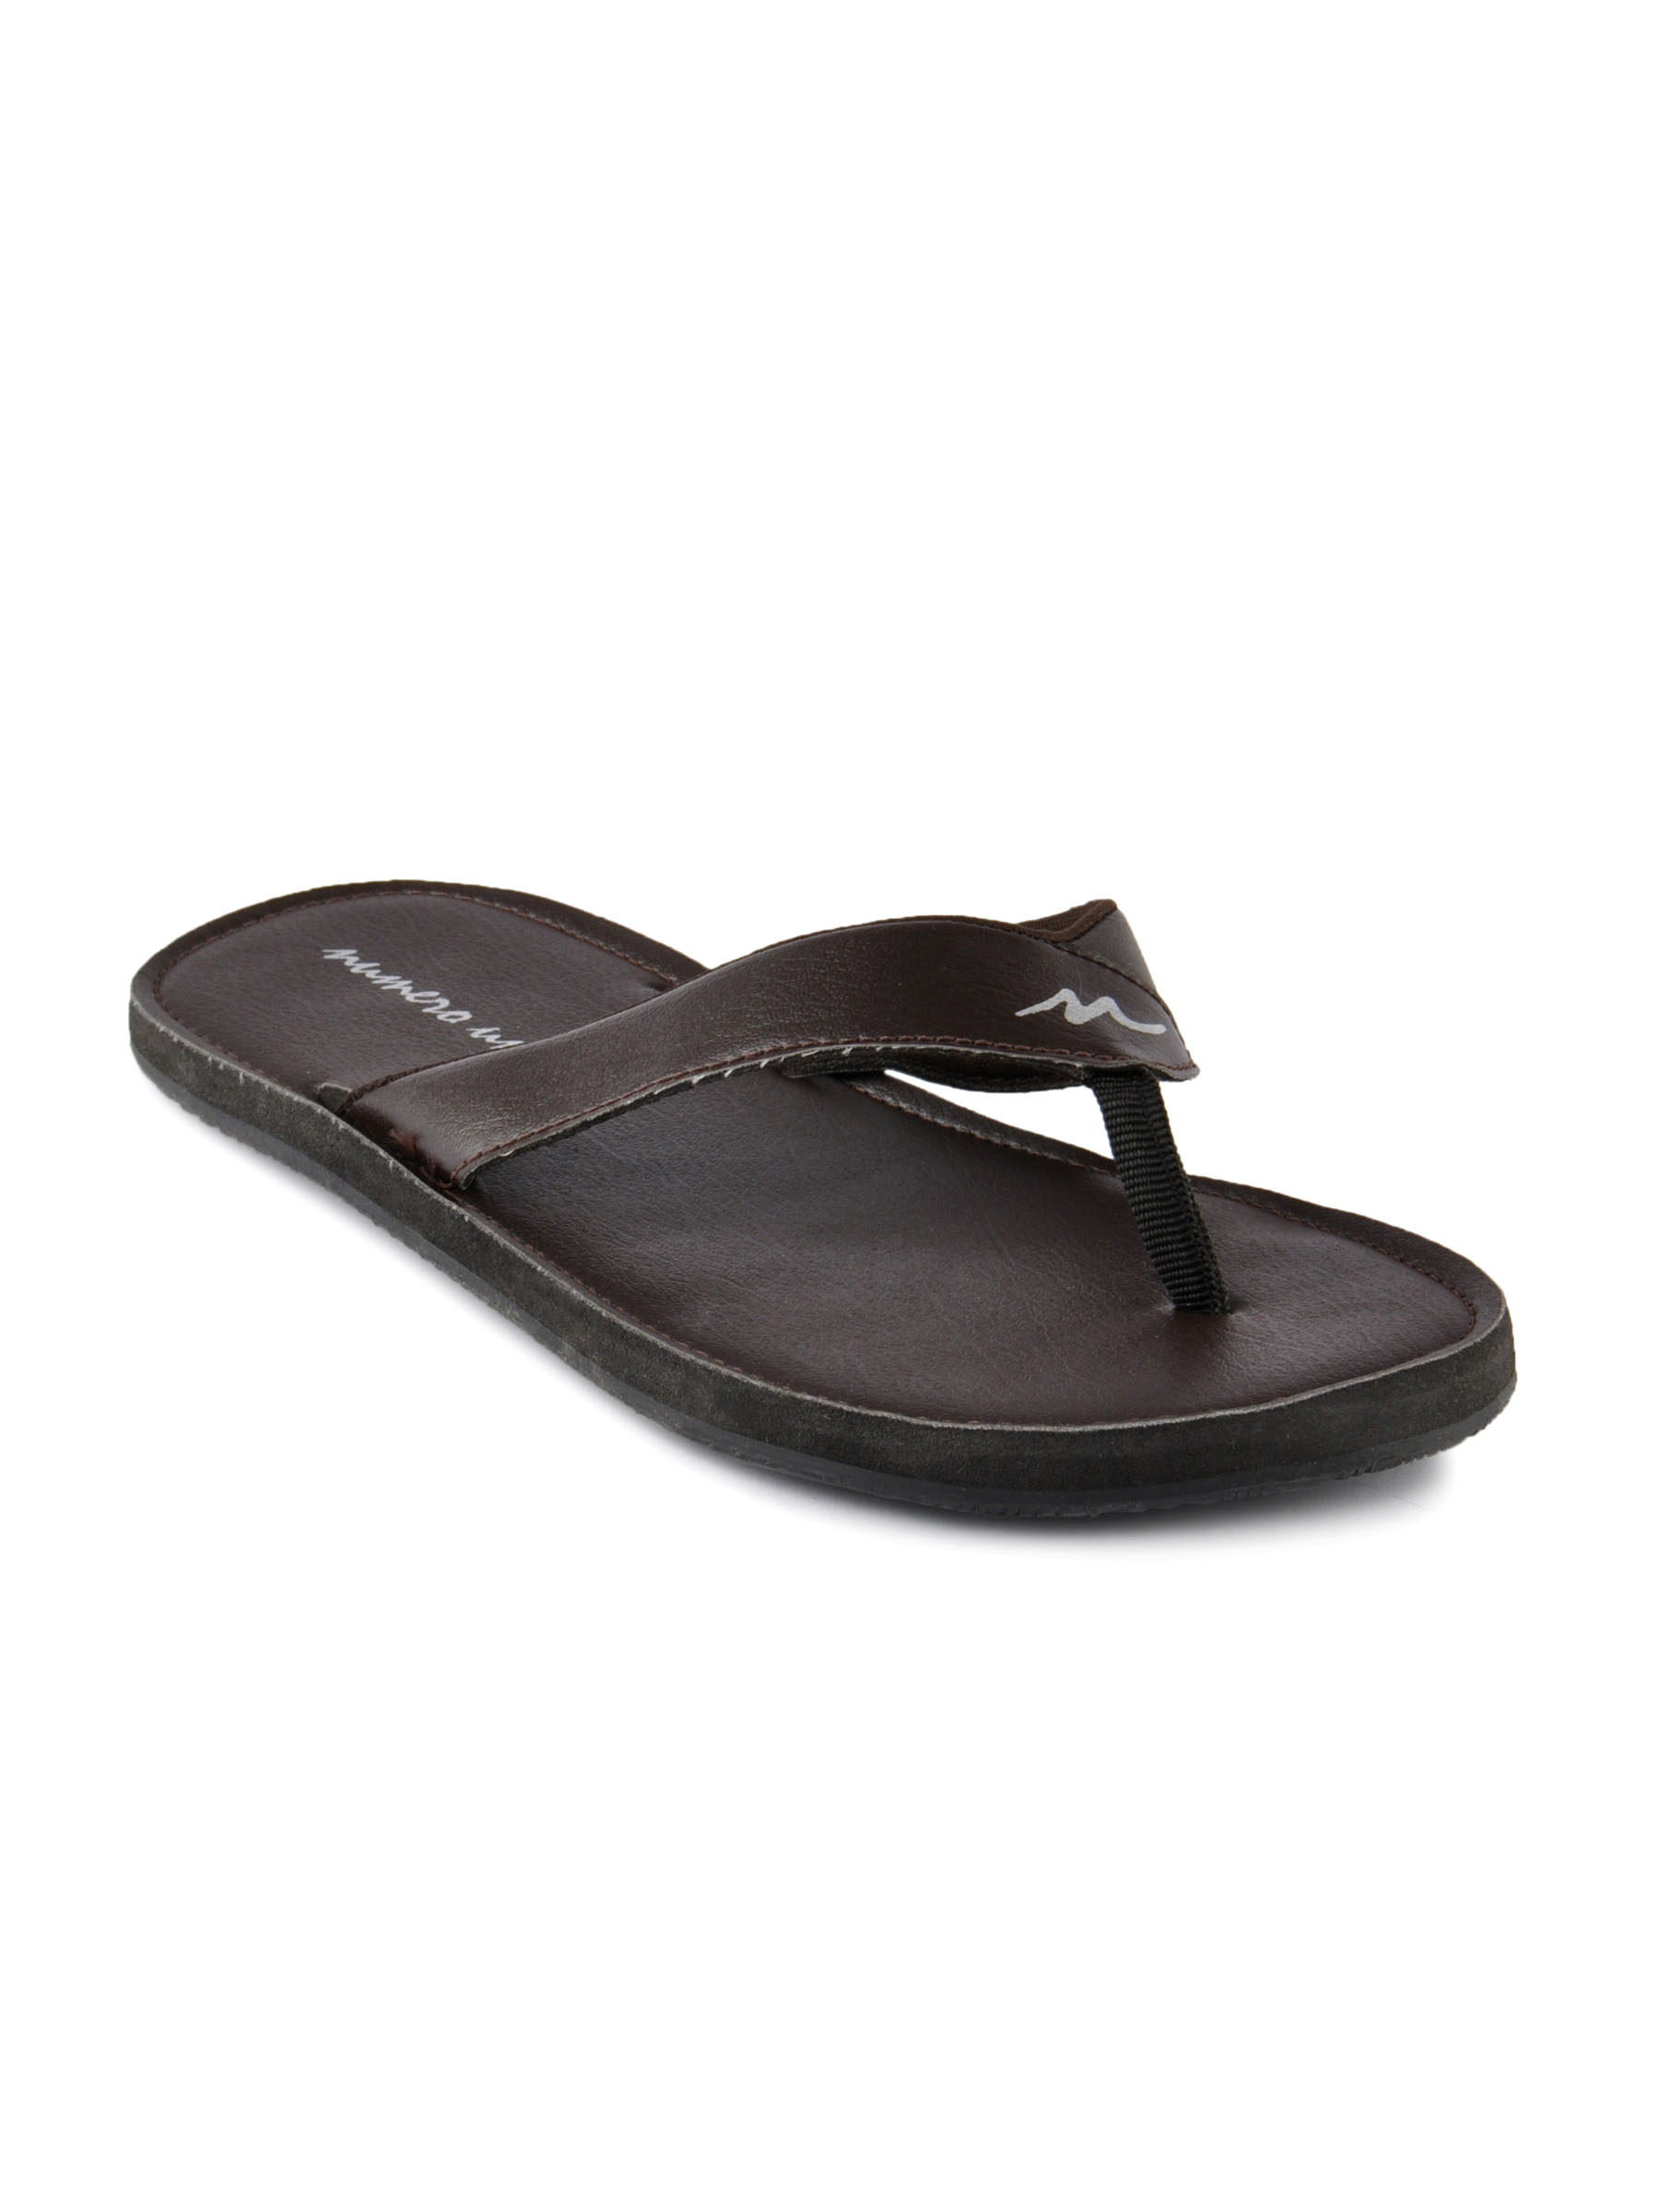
Numero Uno Men Casual Brown Slipper
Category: Footwear / Sandal / Sandals
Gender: Men
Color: Brown
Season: Fall 2011
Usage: Casual